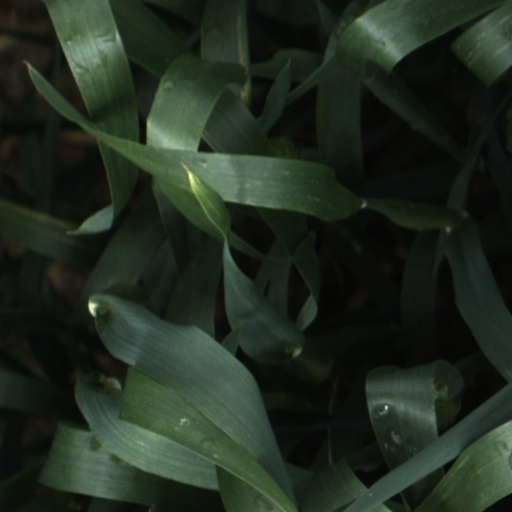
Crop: wheat